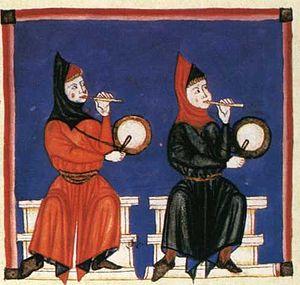
Un tambourinaire est, en Provence, un joueur de galoubet et tambourin. On prononce tambourinaïre et ce nom peut être écrit ainsi en français.
Un instrument de musique médiévale fait partie de l'instrumentarium utilisé pour la pratique musicale du Xᵉ siècle au XIVᵉ siècle qui correspond à la période de la musique médiévale. Chaque instrument est développé pour satisfaire à la pratique de la musique profane telle qu'elle était jouée par les jongleurs et les ménestrels. La musique religieuse étant principalement vocale, peu d'instruments en dehors de l'orgue sont employés dans les églises.